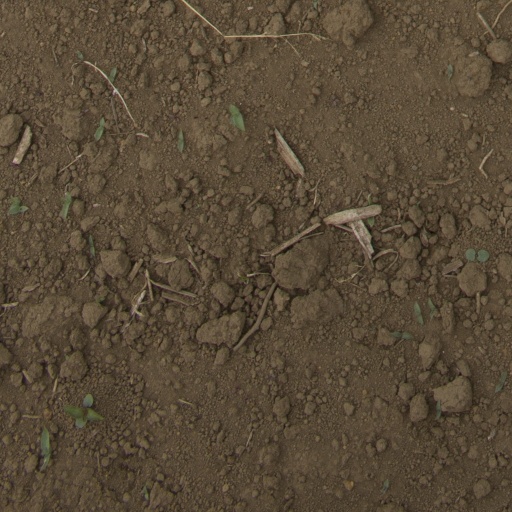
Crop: Jerusalem artichoke